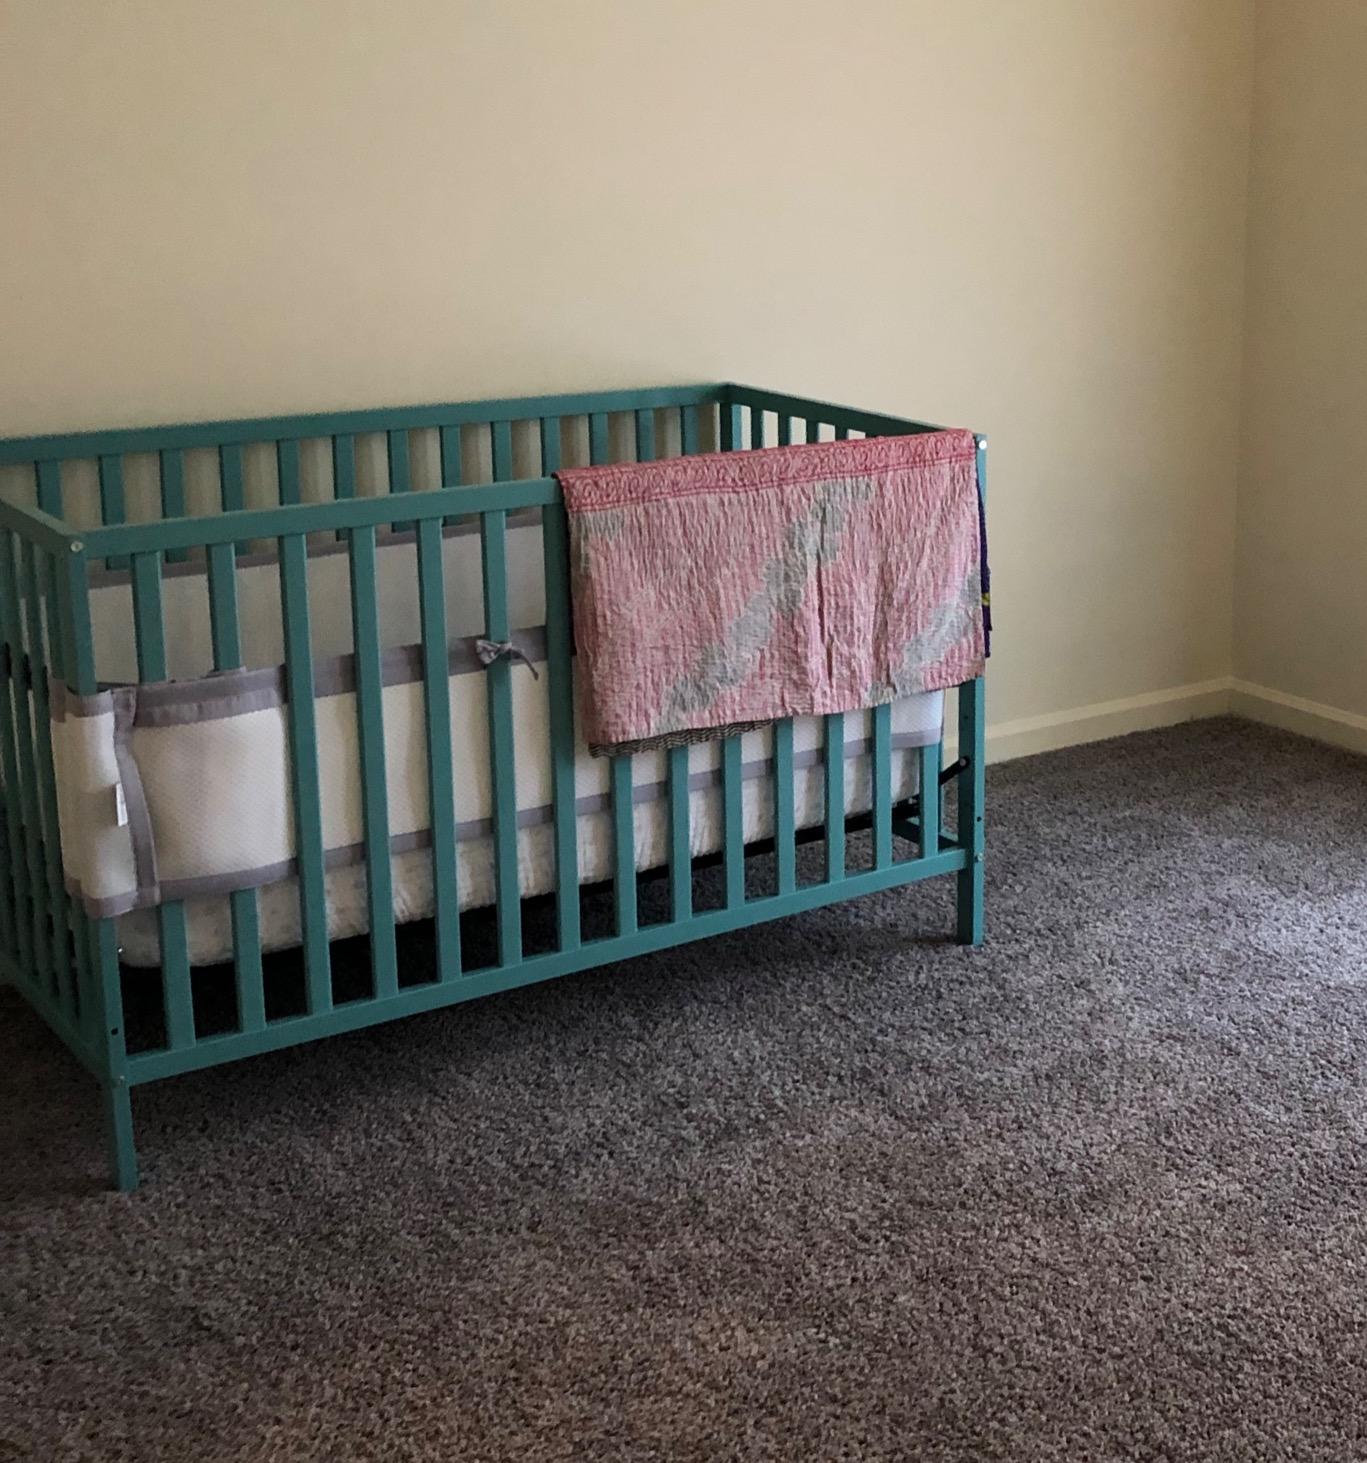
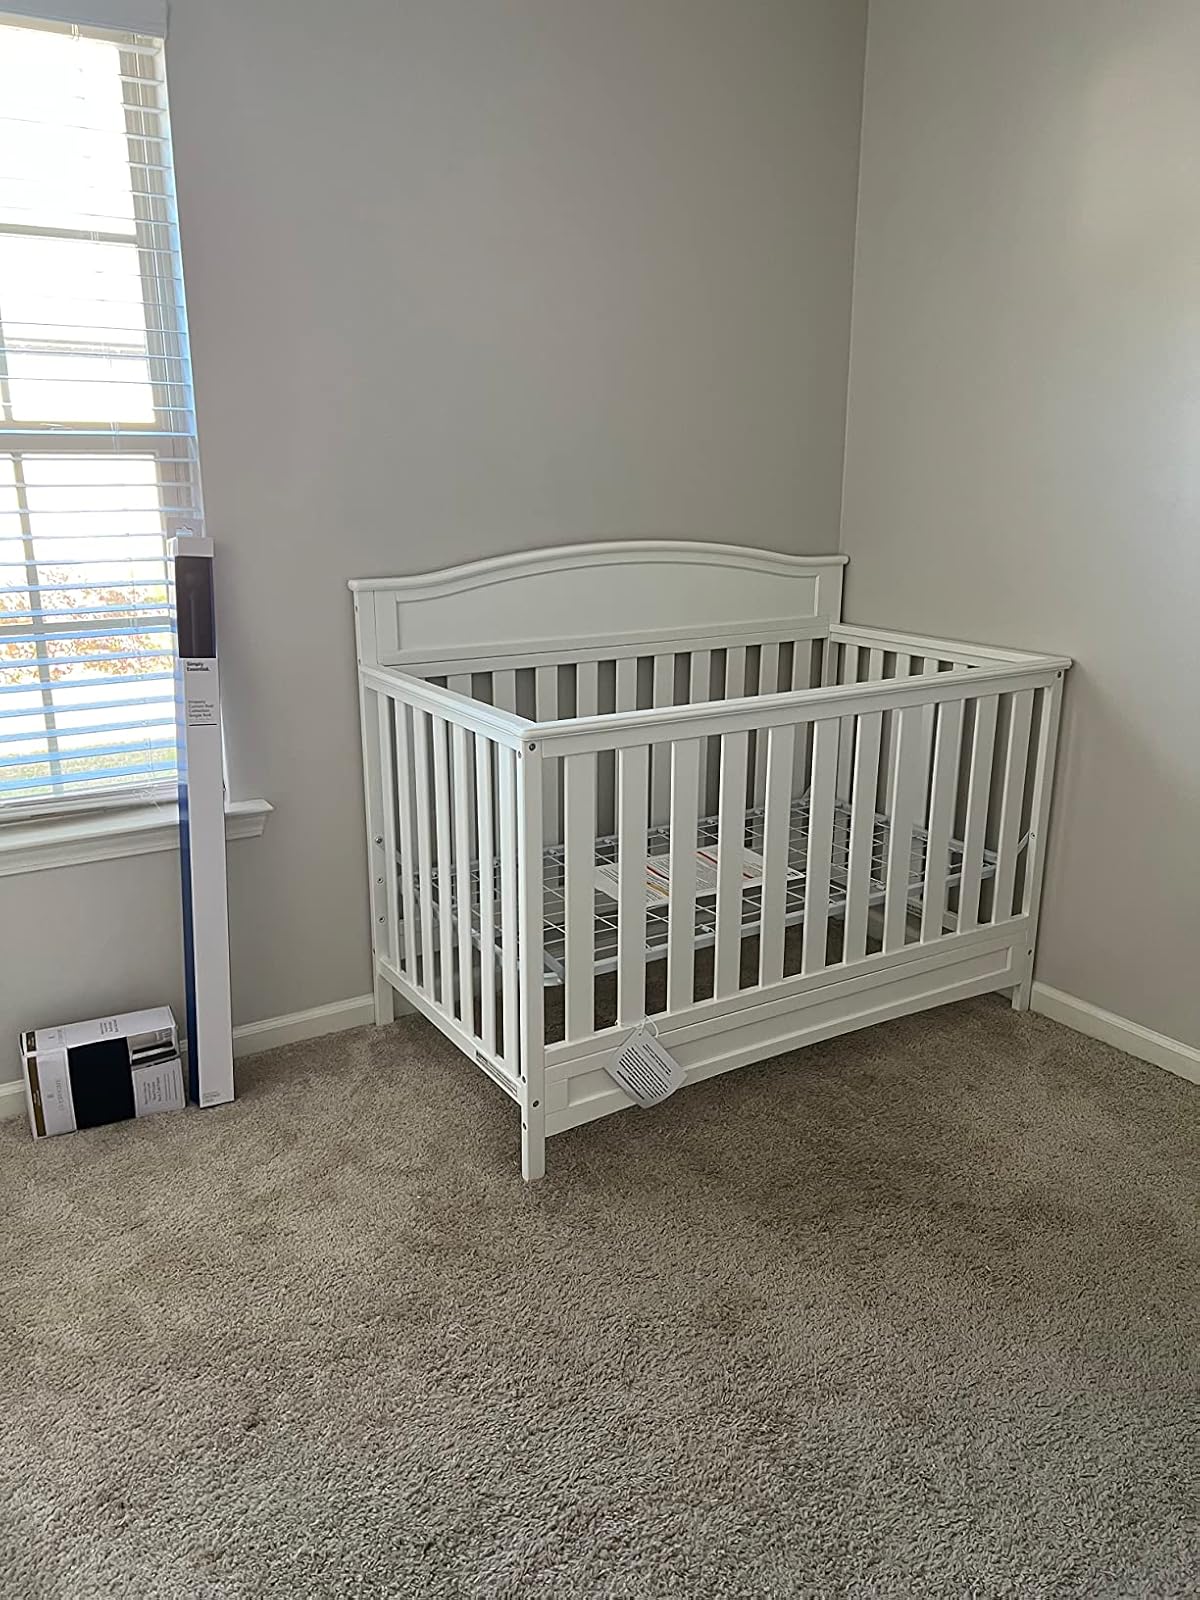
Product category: products_crib
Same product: no